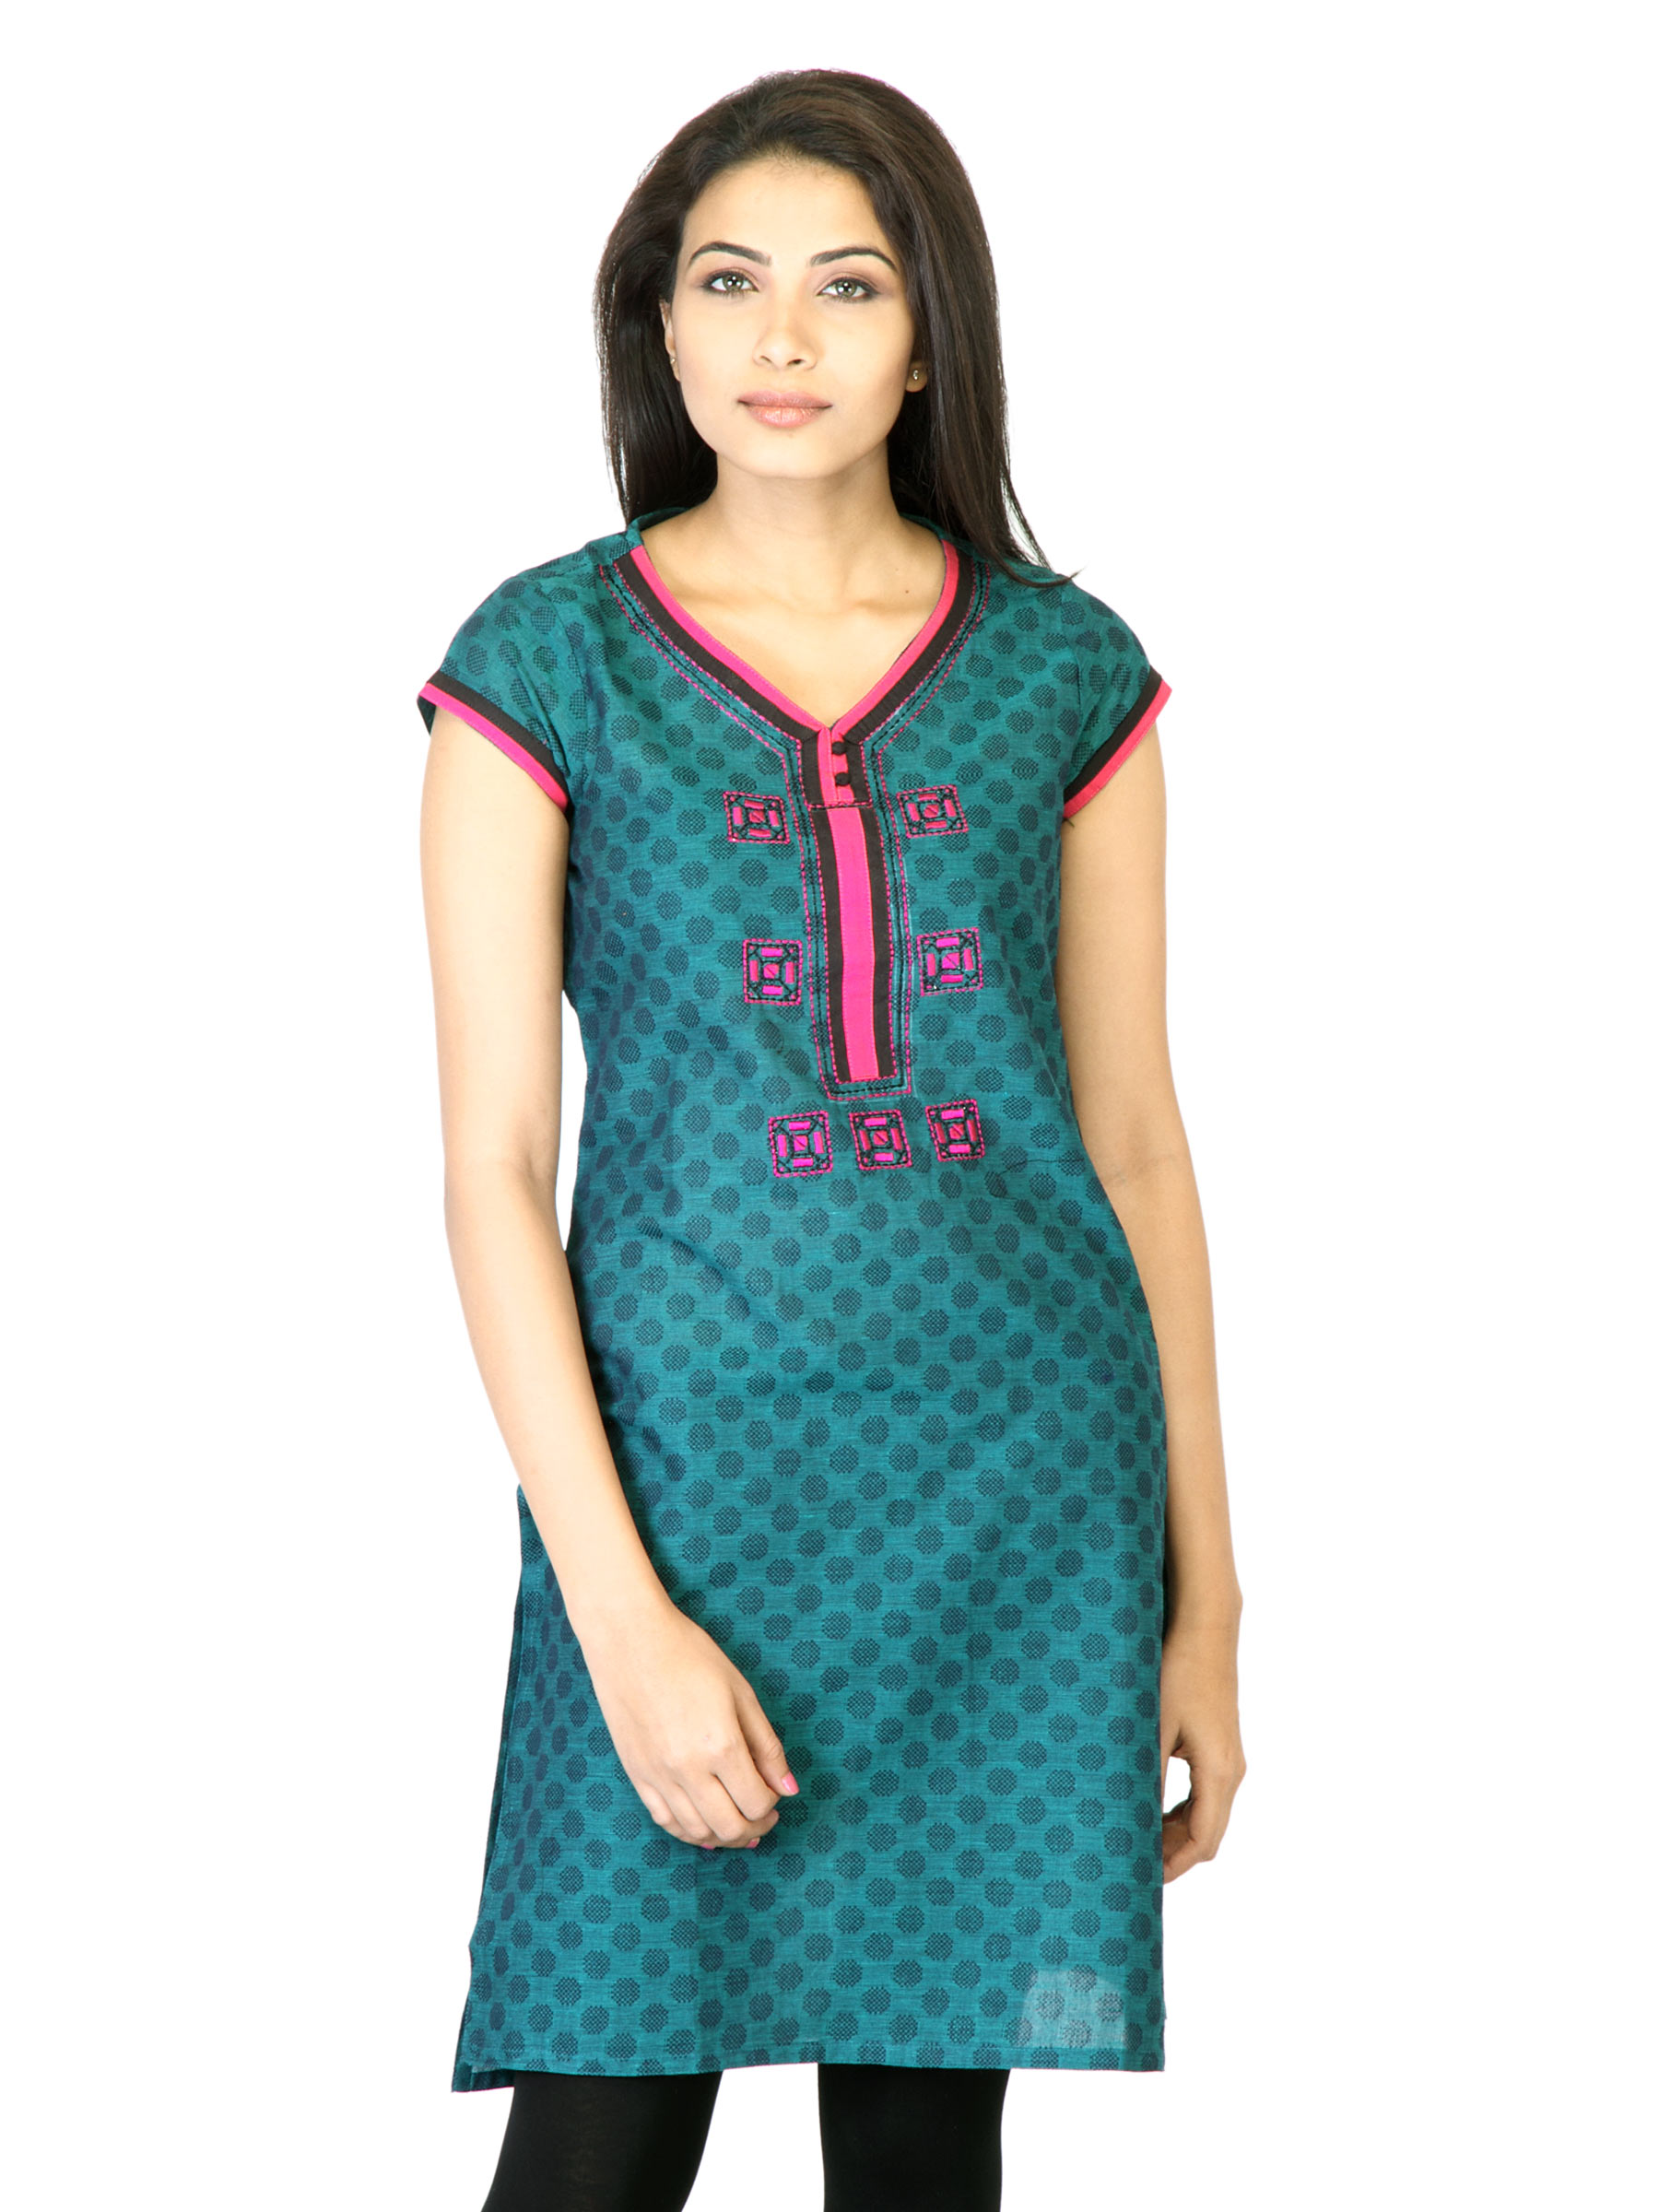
Mother Earth Women Green Kurta
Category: Apparel / Topwear / Kurtas
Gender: Women
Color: Green
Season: Fall 2011
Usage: Ethnic